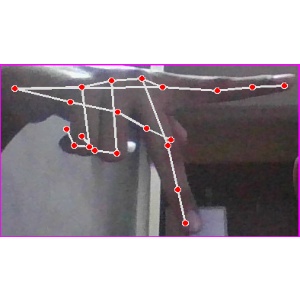
अक्षर: प